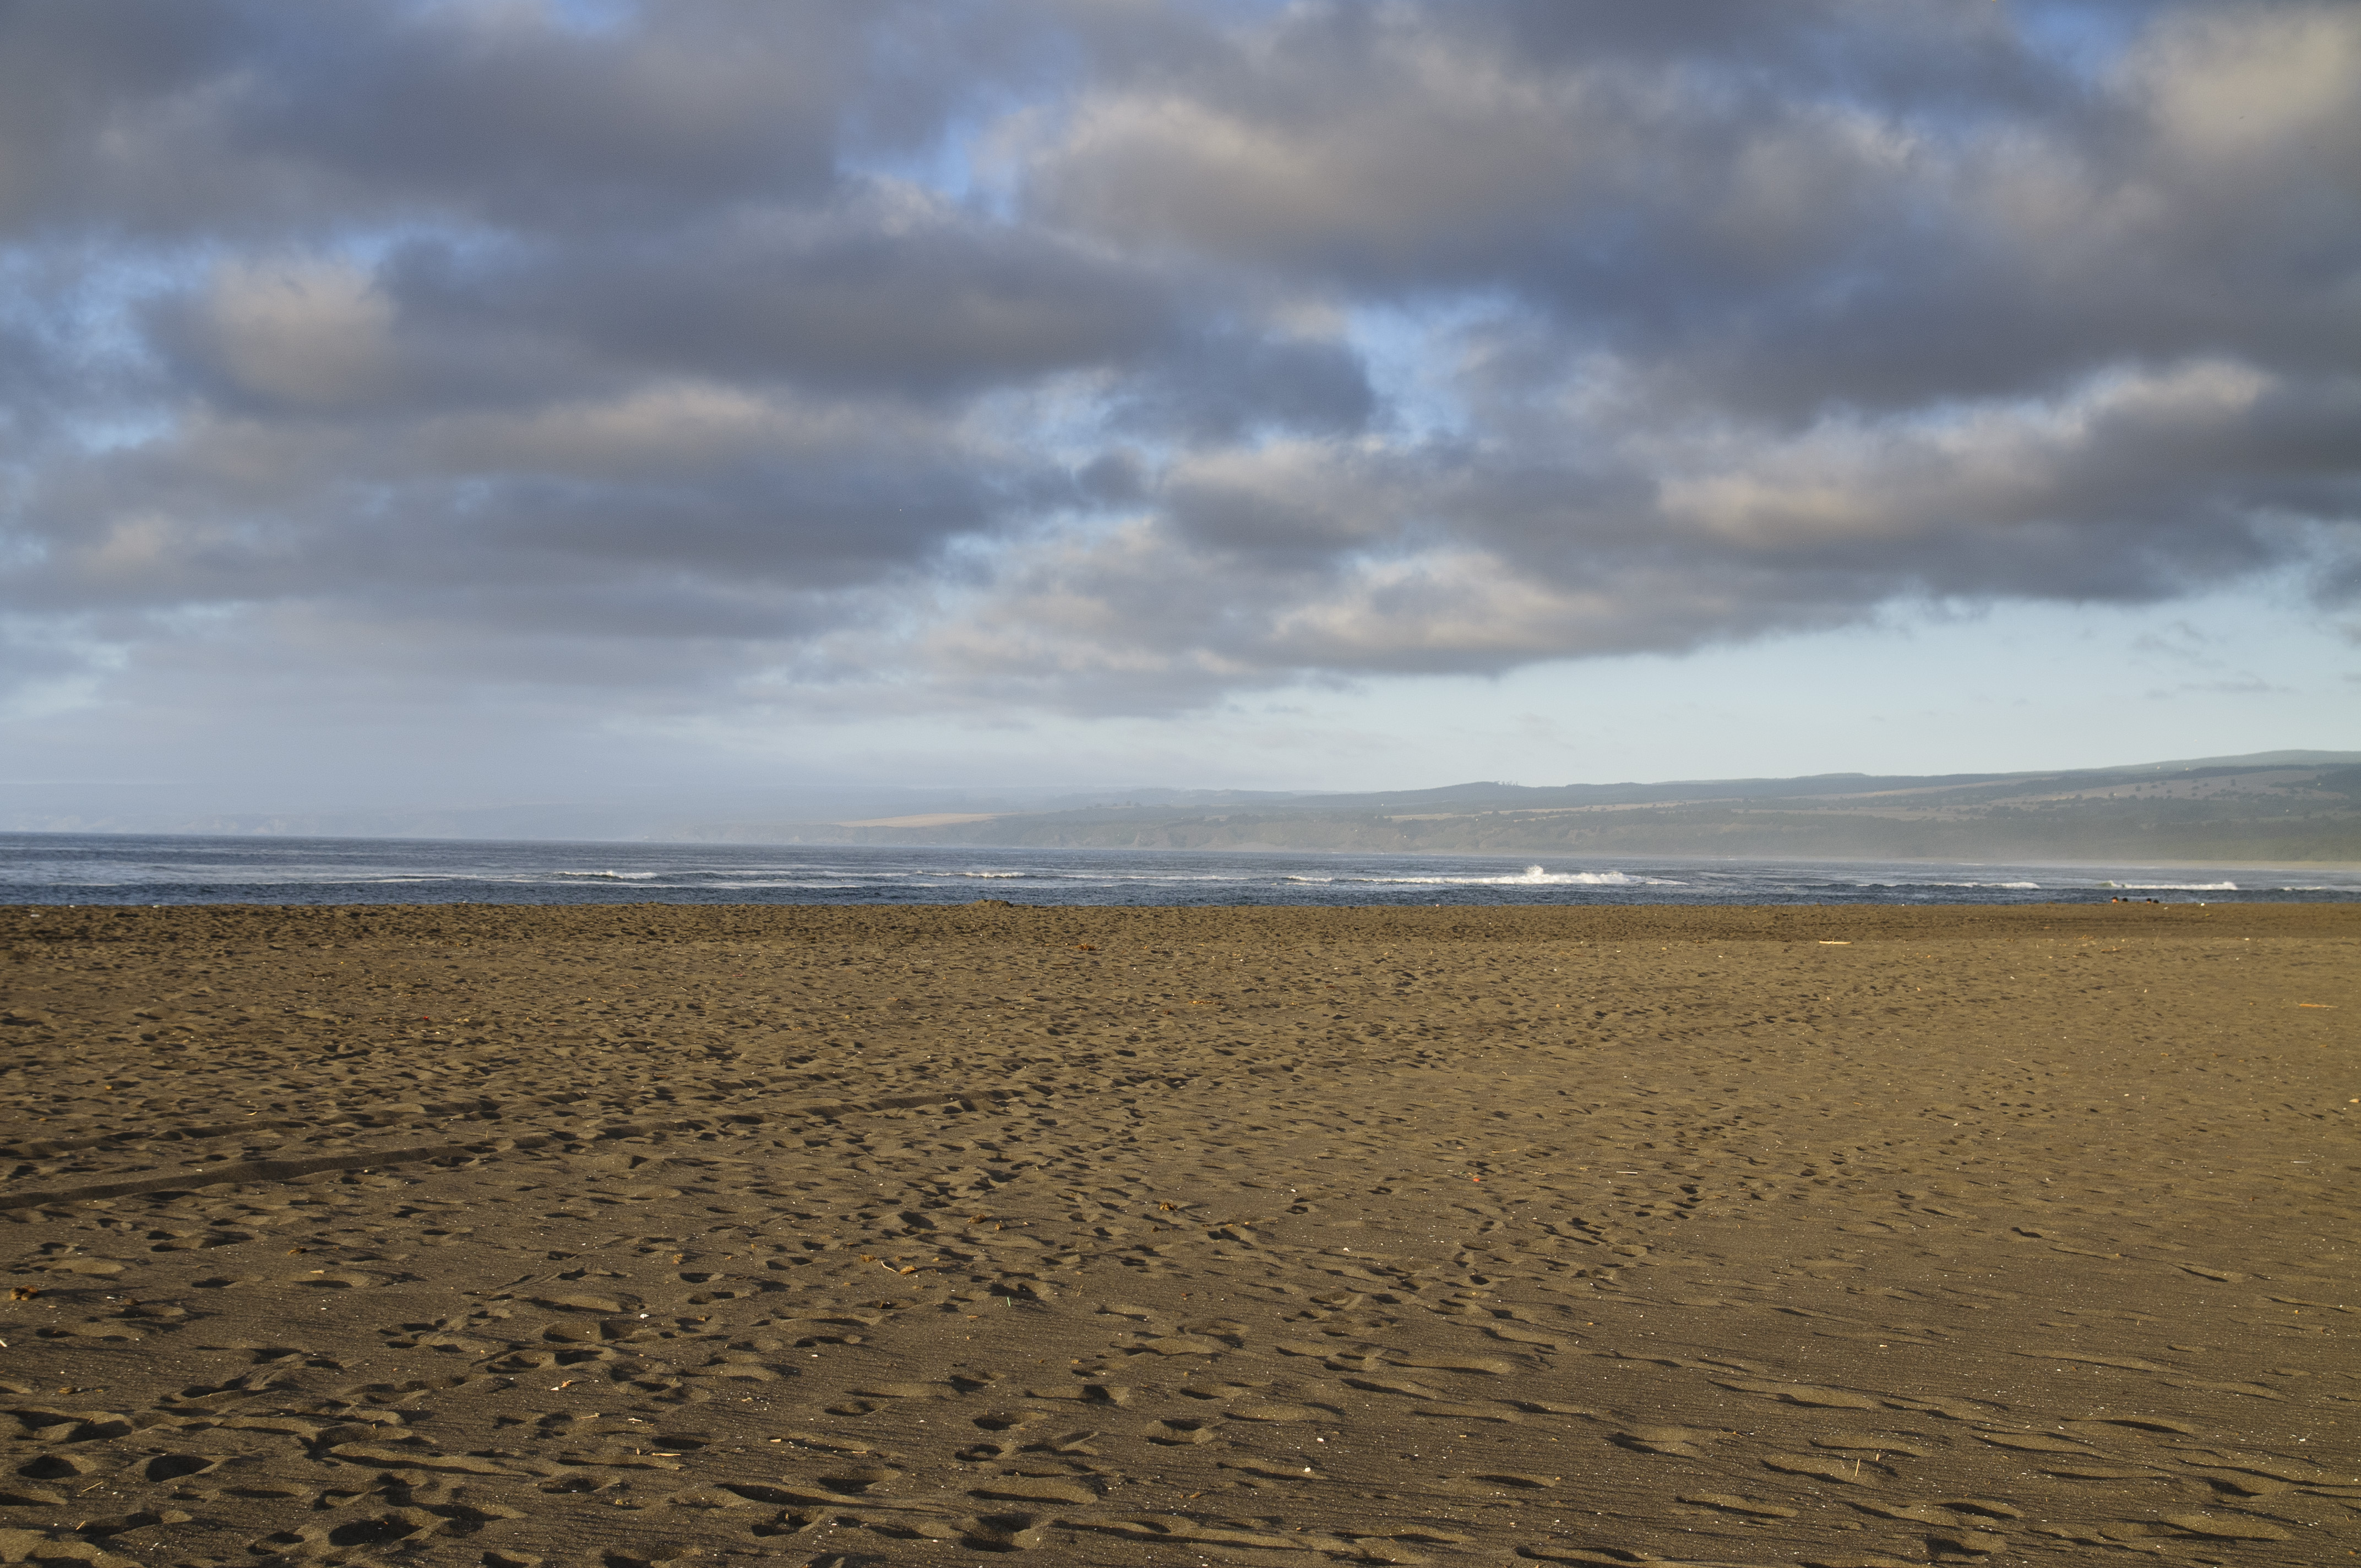
beach, landscape, sea, coast, sand, ocean, horizon, cloud, sky, sunlight, shore, wave, nikon, material, chile, body of water, habitat, d300, mudflat, natural environment, wind wave